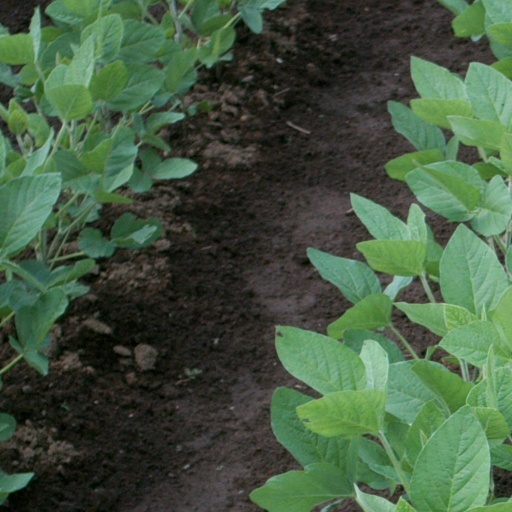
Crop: soybean